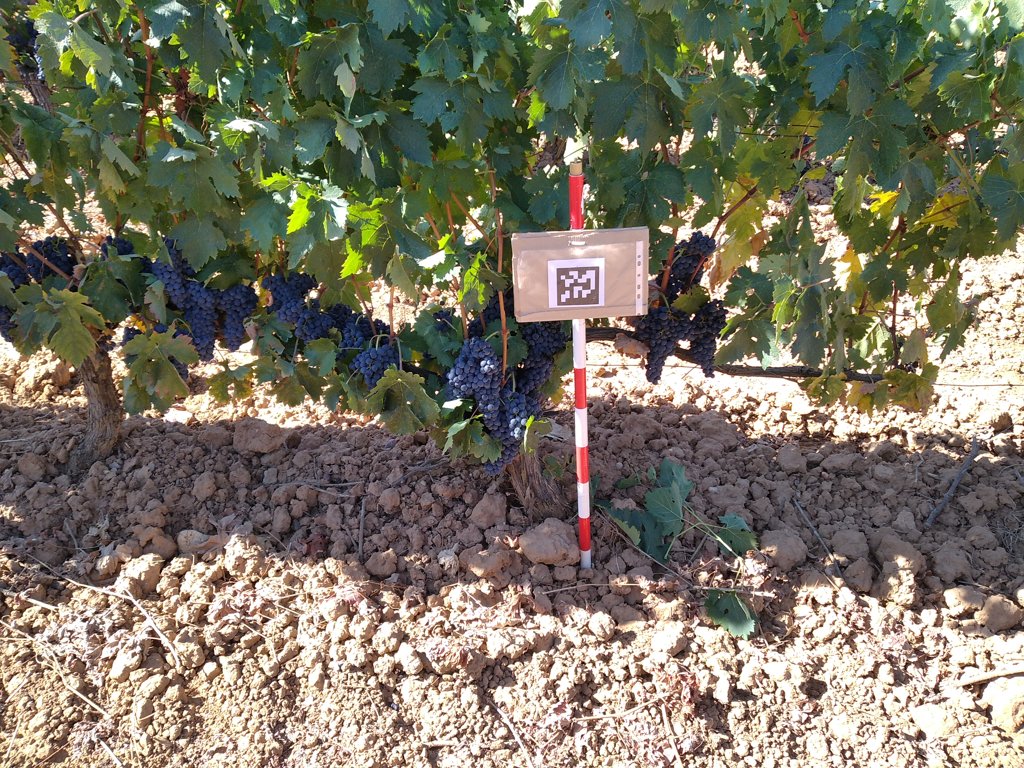
Berries visible: 843
Grape clusters: 20